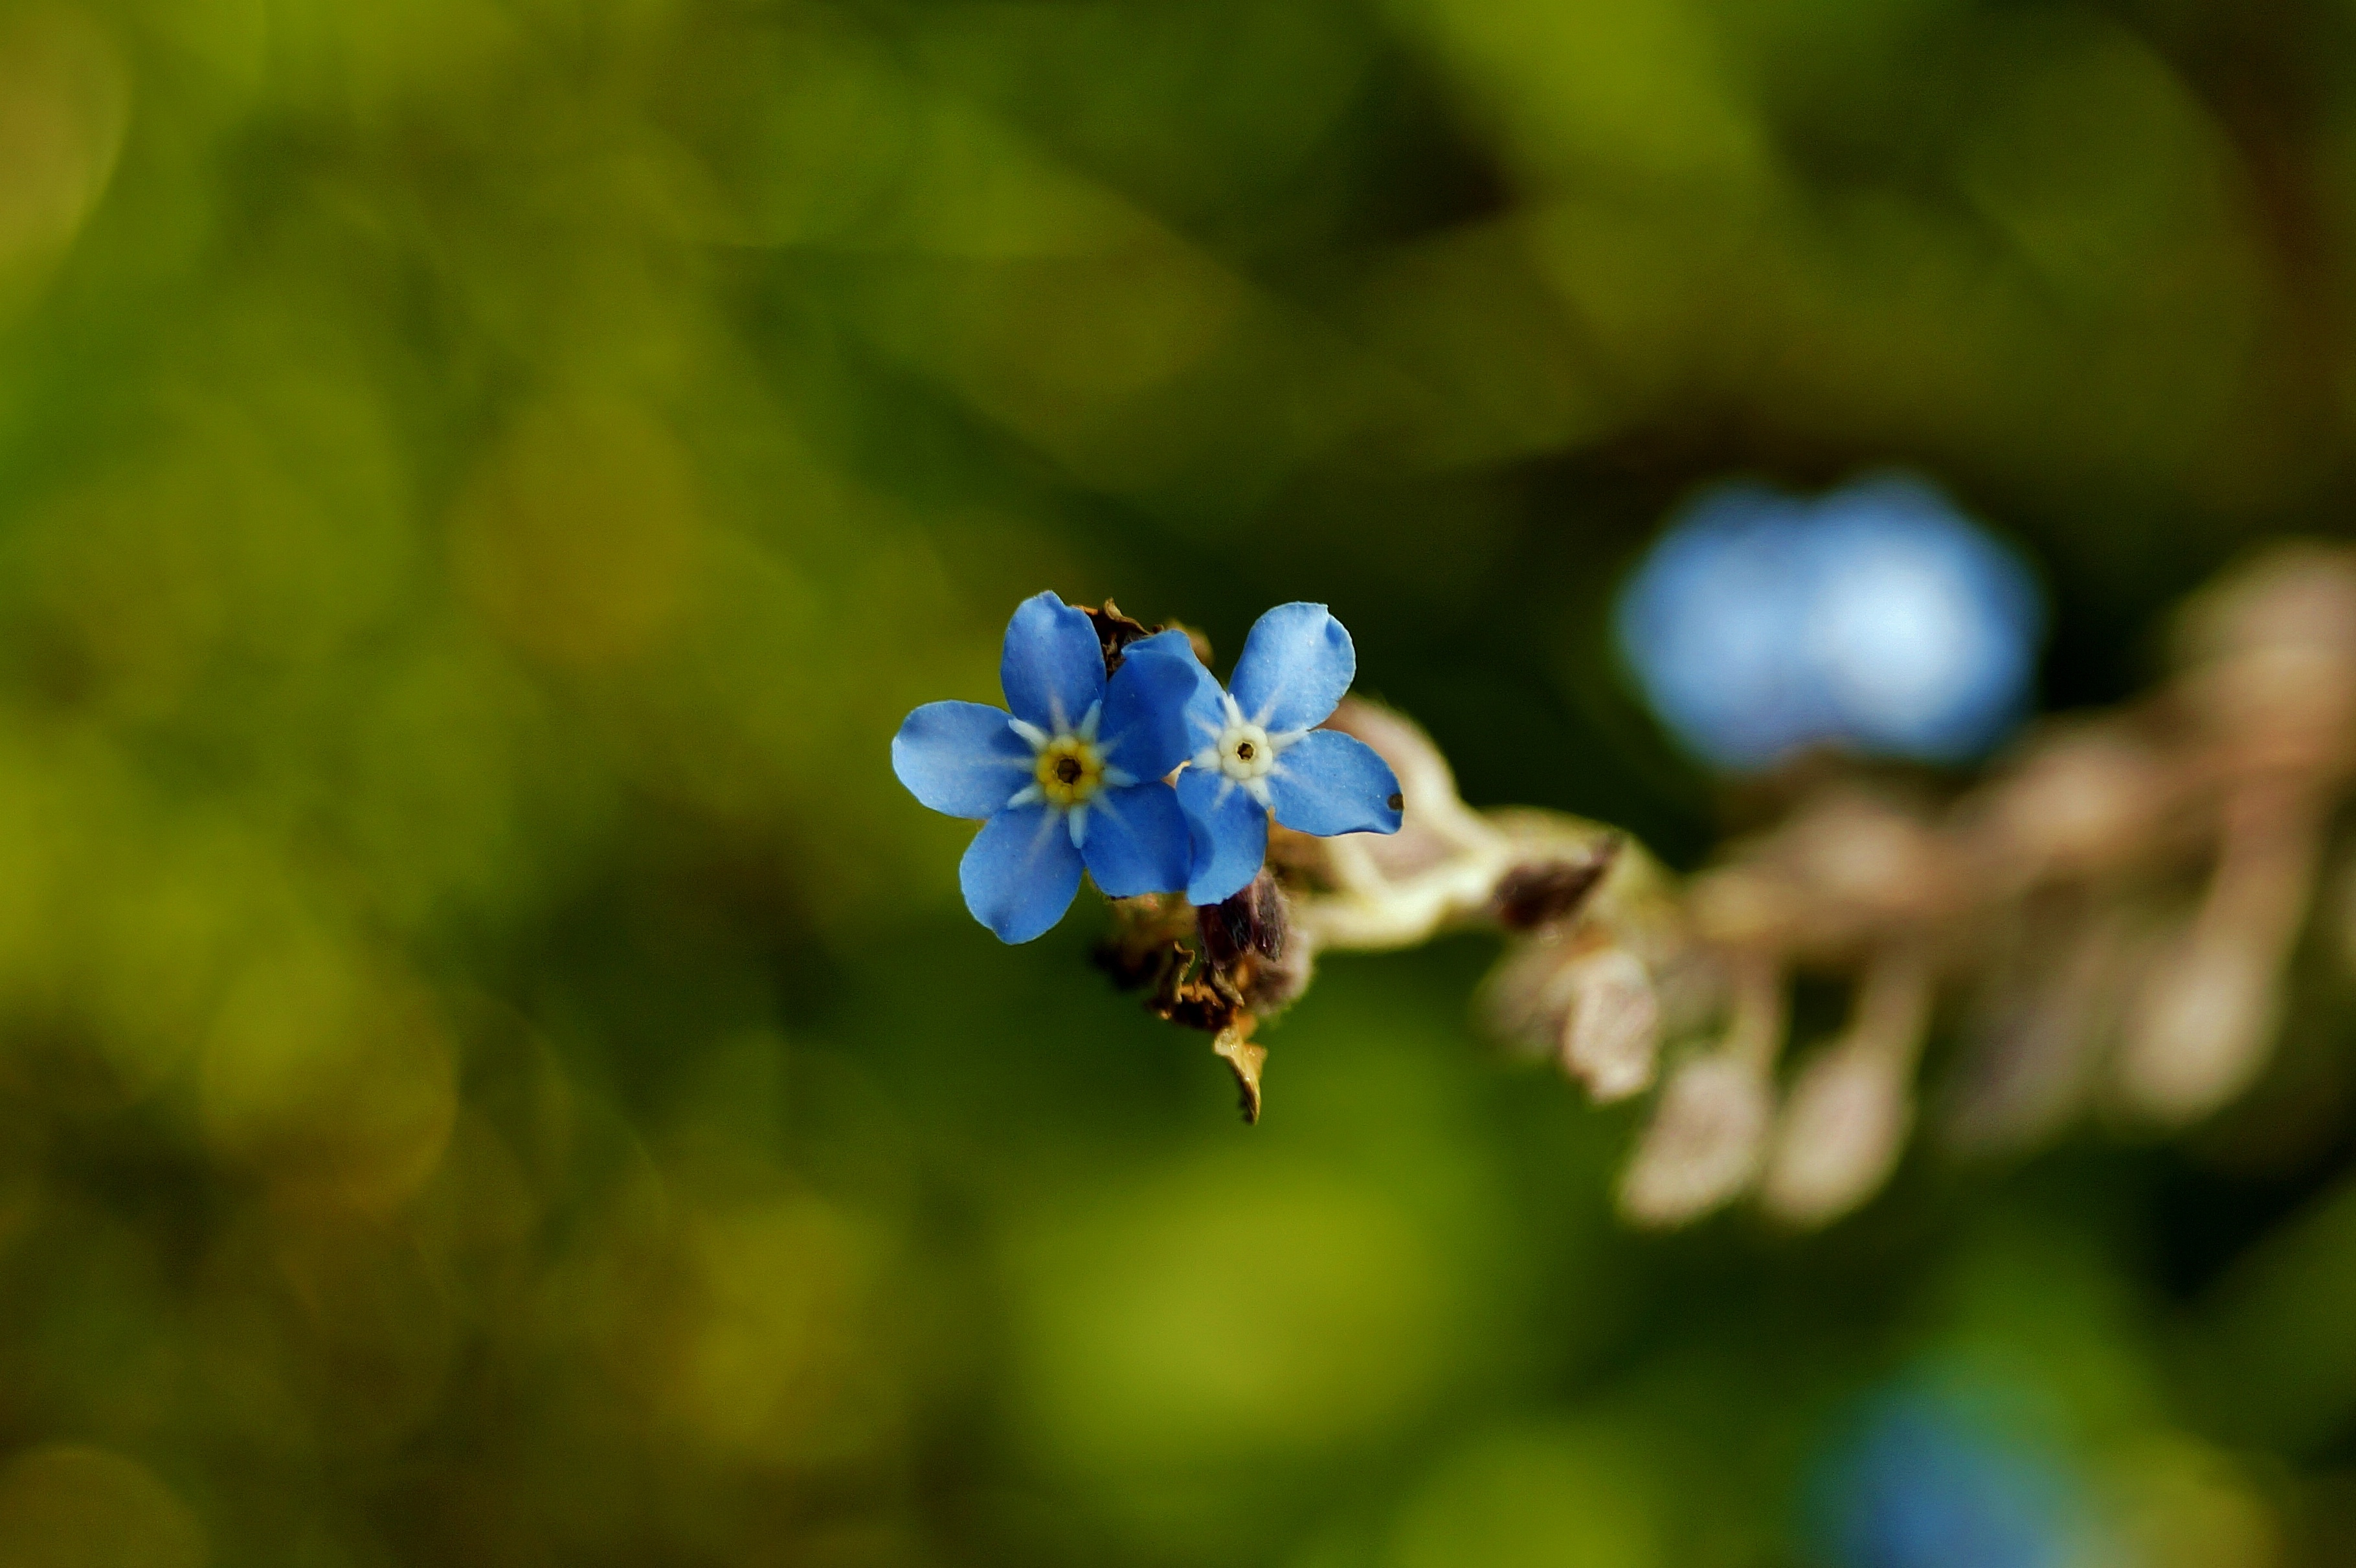
nature, branch, blossom, plant, photography, sunlight, leaf, flower, petal, green, produce, botany, flora, fauna, wildflower, close up, macro photography